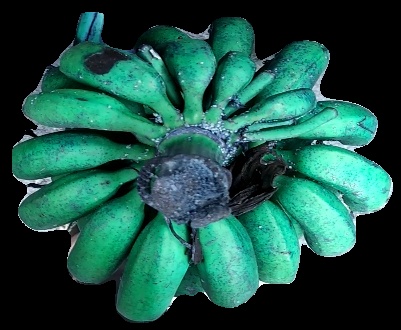
Variety: rasbale
Grade: grade3